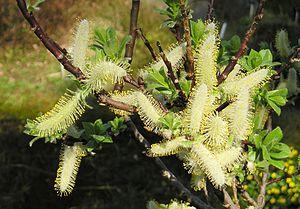
Le saule à feuilles hastées est une espèce d'arbuste de la famille des Salicaceae. Sa distribution est essentiellement circumpolaire.